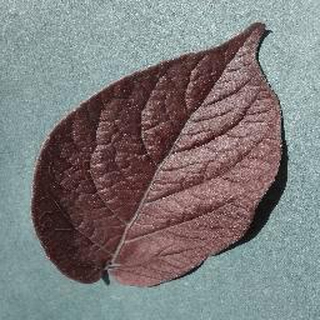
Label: healthy_potato